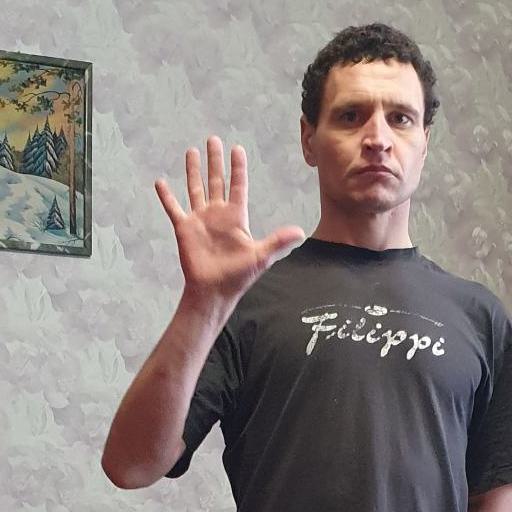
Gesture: palm